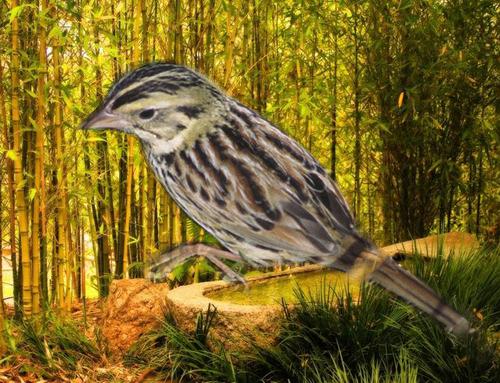
Bird species: Henslow_Sparrow
Bird type: landbird
Background: land